The Nunda, Eater of People

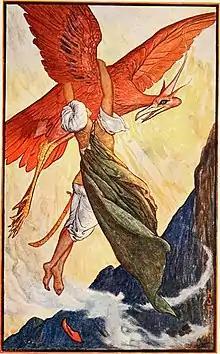
The prince holds on to the giant bird. Illustration by Henry Justice Ford for Andrew Lang's "The Violet Fairy Book" (1901).

The bird arrived. He grabbed it. It flew off with him, but he did not let go, even when it threatened him. In return for its freedom, the bird gave him a feather and said if the son put it in a fire, the bird would come wherever he was. The son returned, and the dates were still there. There was much rejoicing.